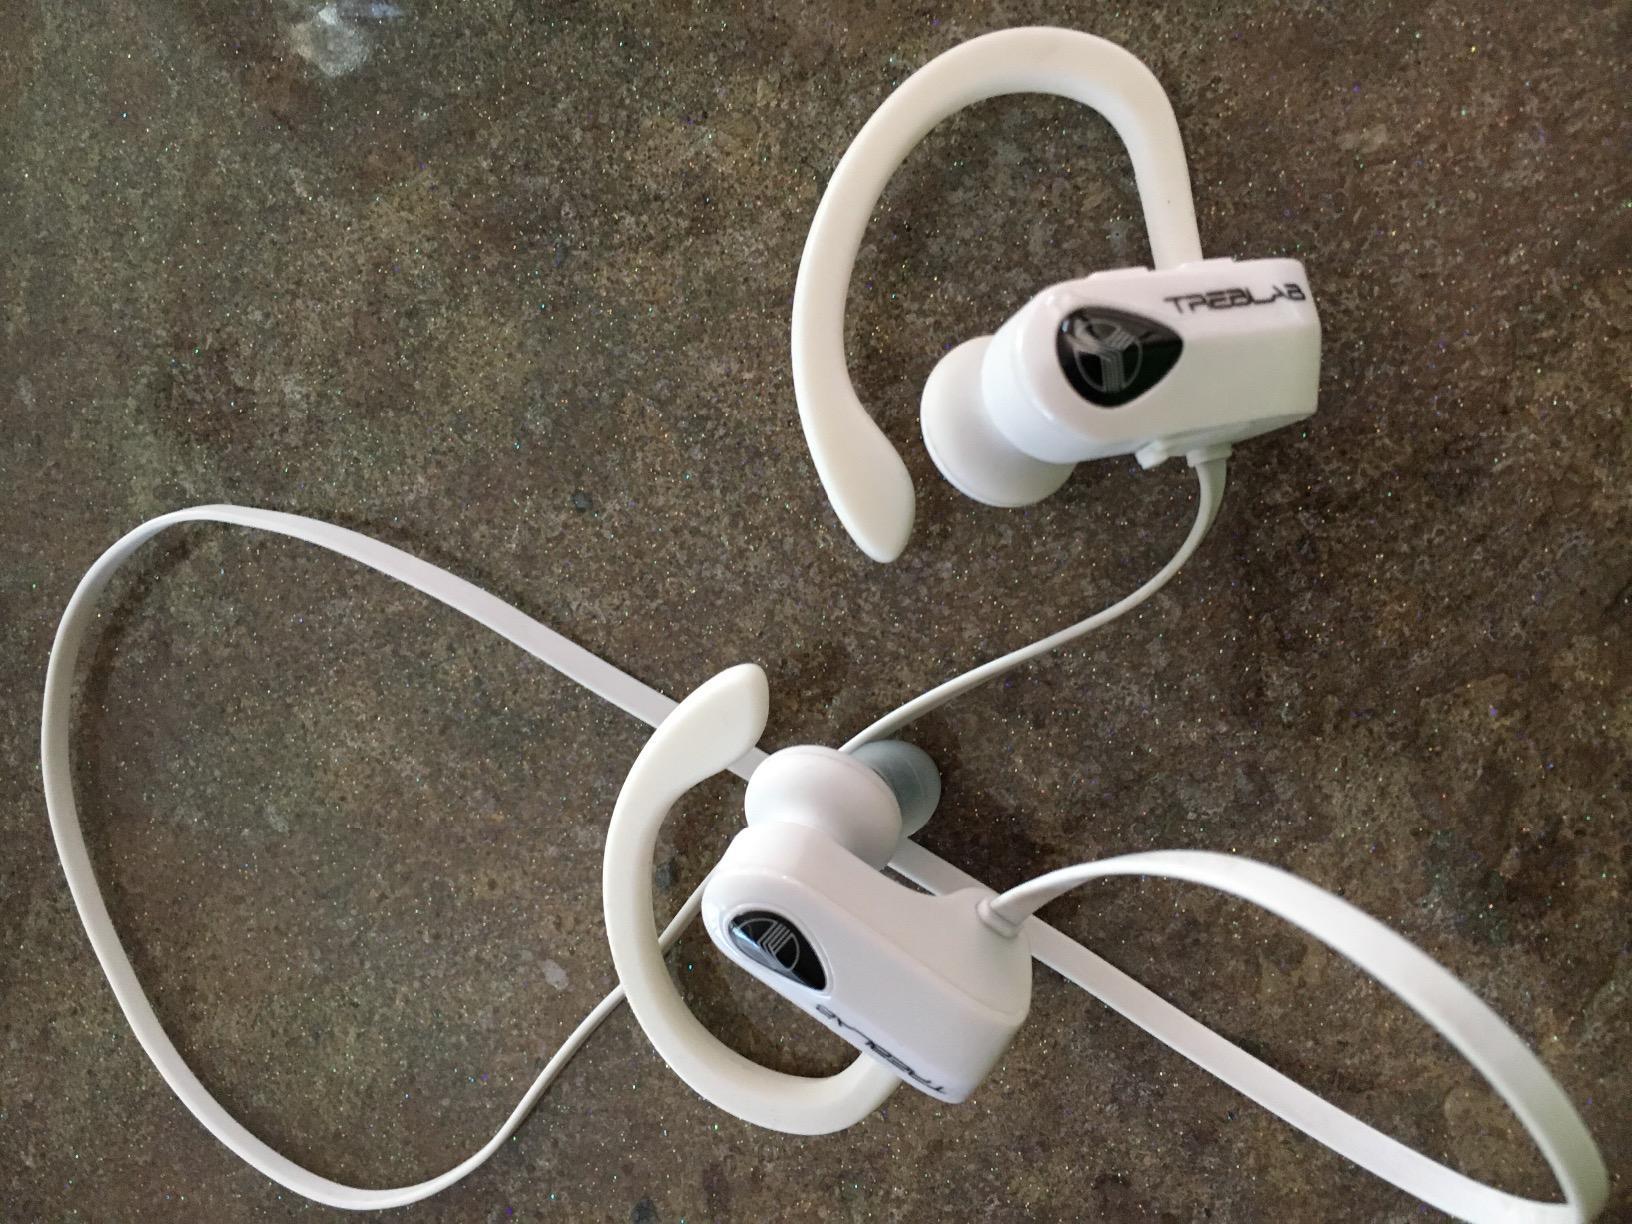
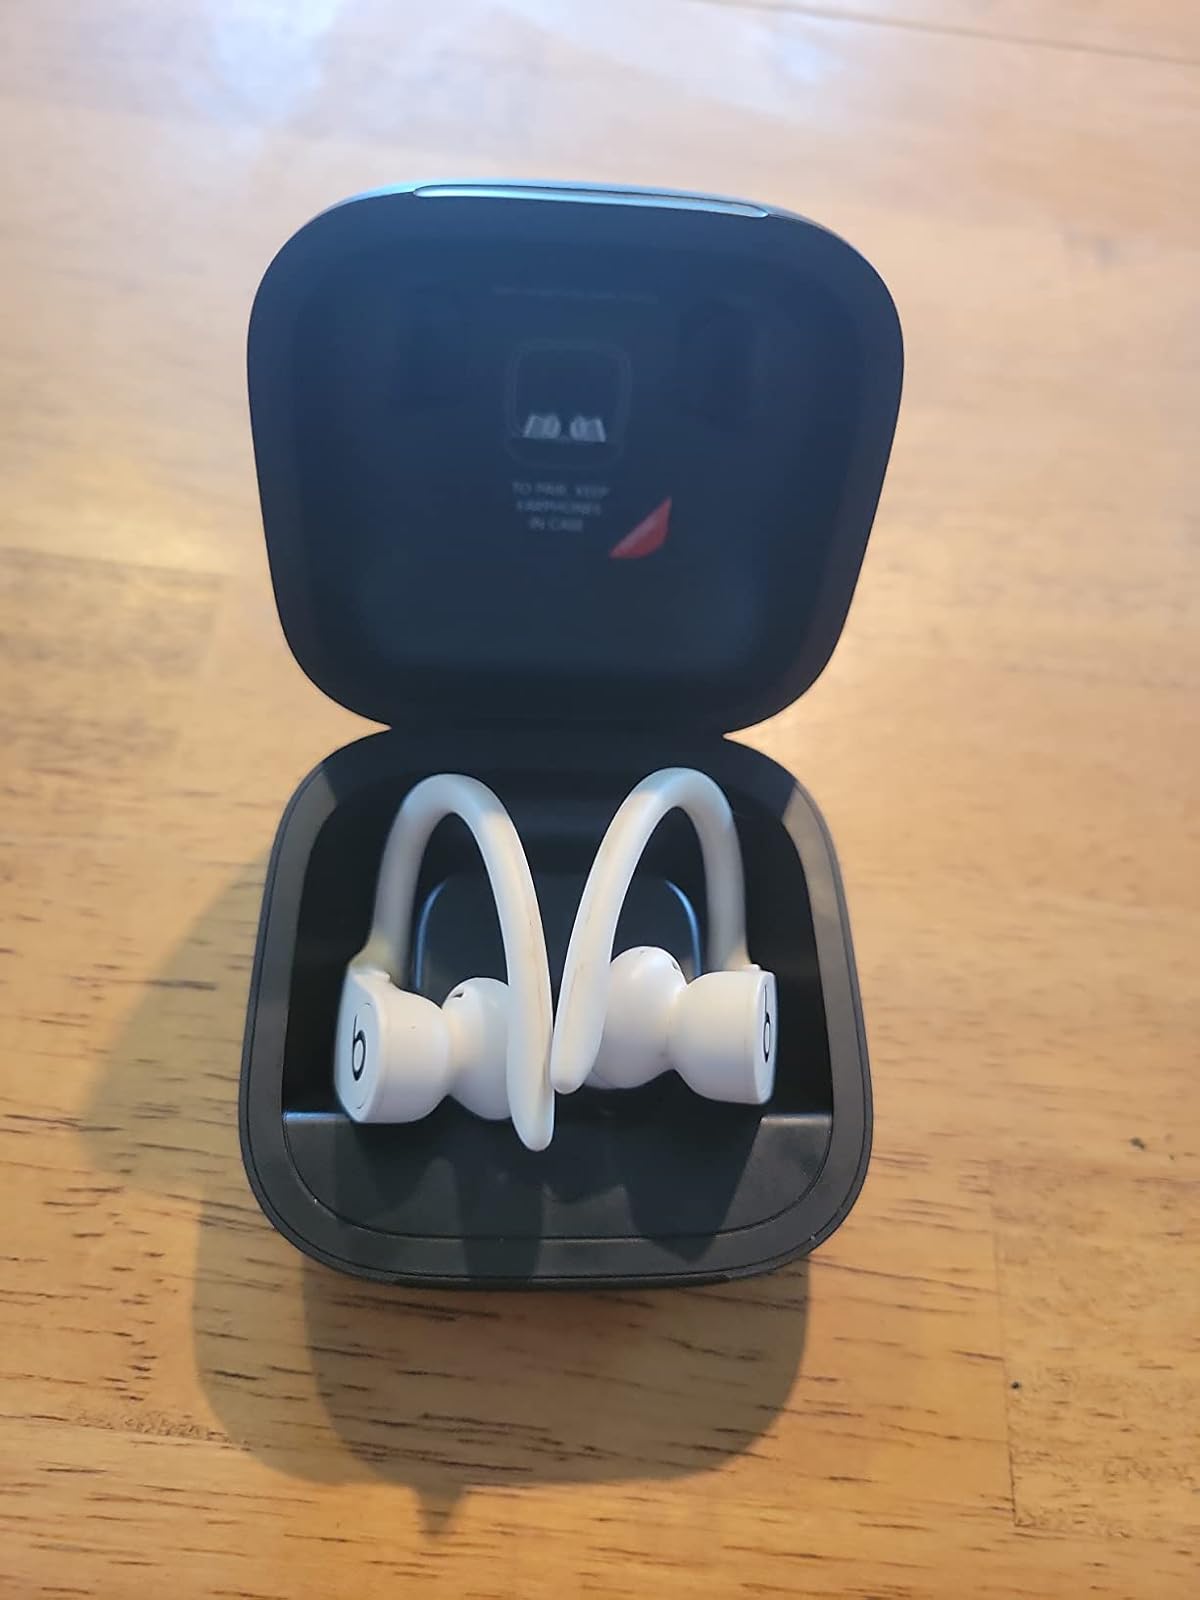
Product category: earbuds
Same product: no